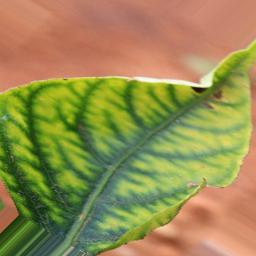
Label: nutritional